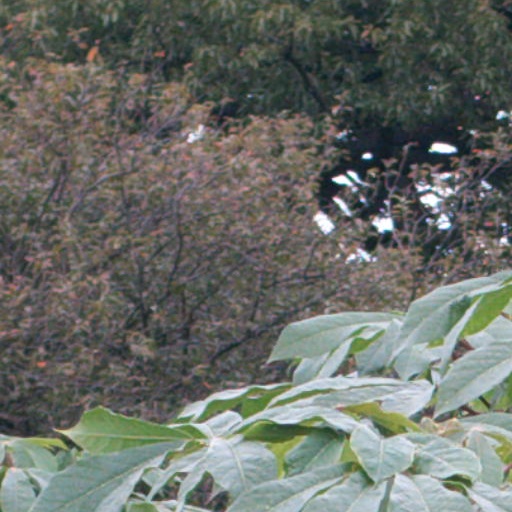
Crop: cassava